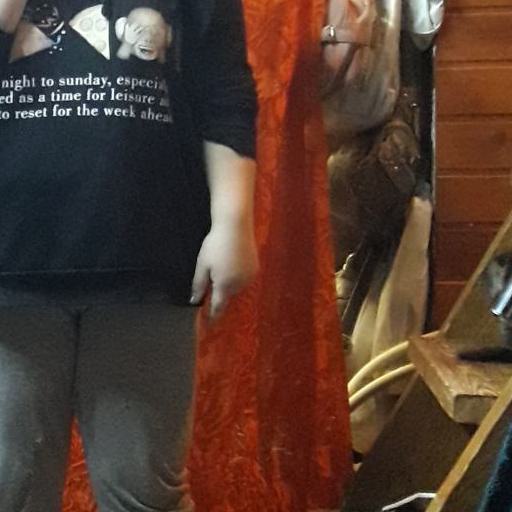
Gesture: no_gesture